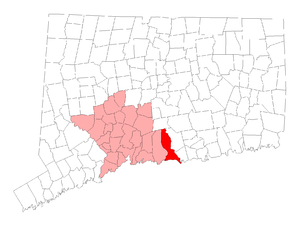
Madison est une ville du comté de New Haven dans l'État du Connecticut aux États-Unis.